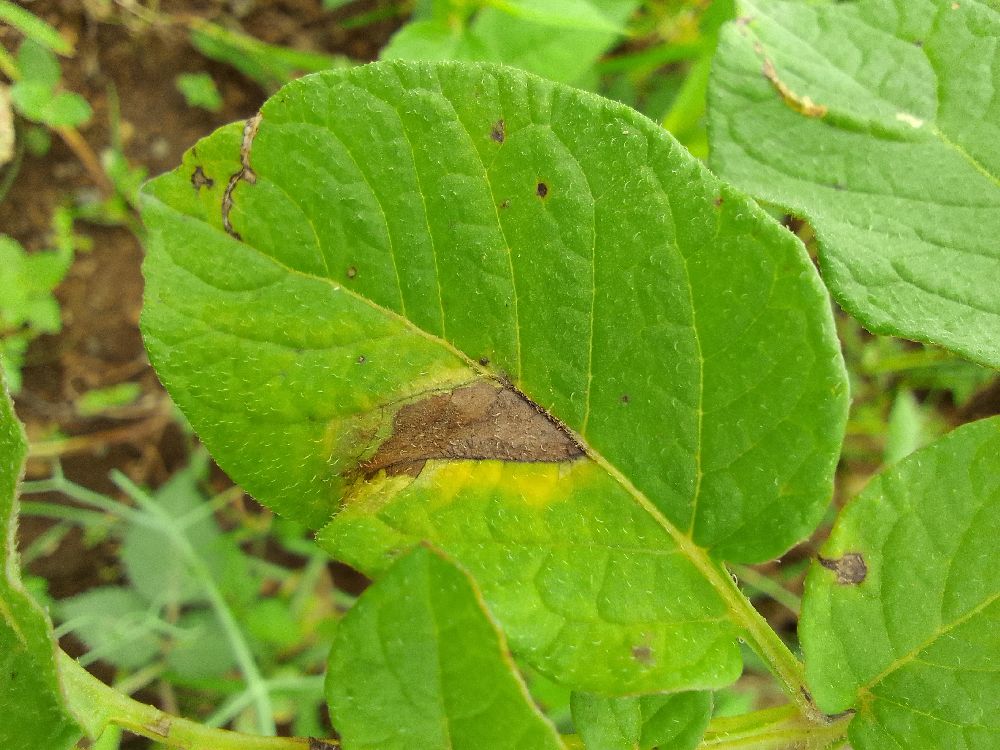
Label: Late blight